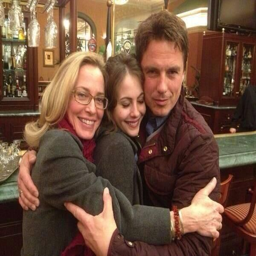
actor getting some - family love on the set .